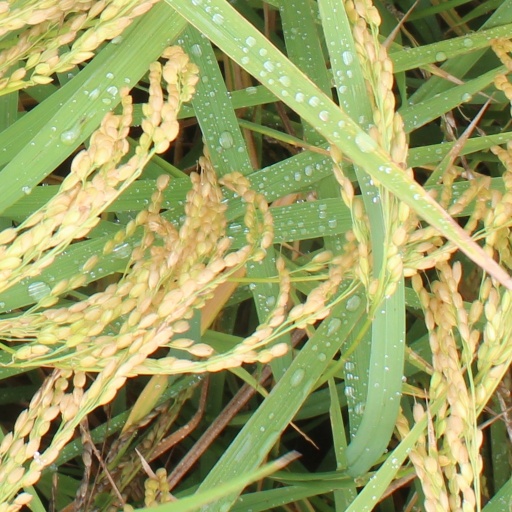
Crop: rice